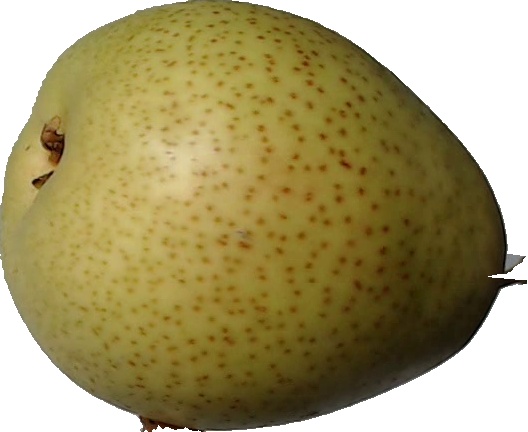
Label: pear_1